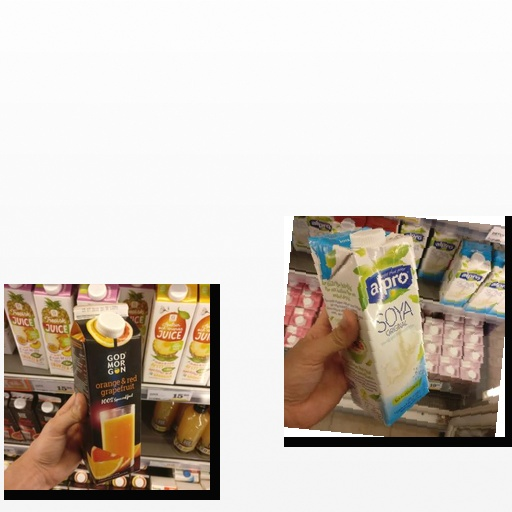
Food items: orange_red_grapefruit_juice, soy_milk